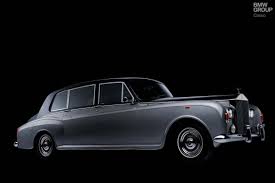
Label: noambulance